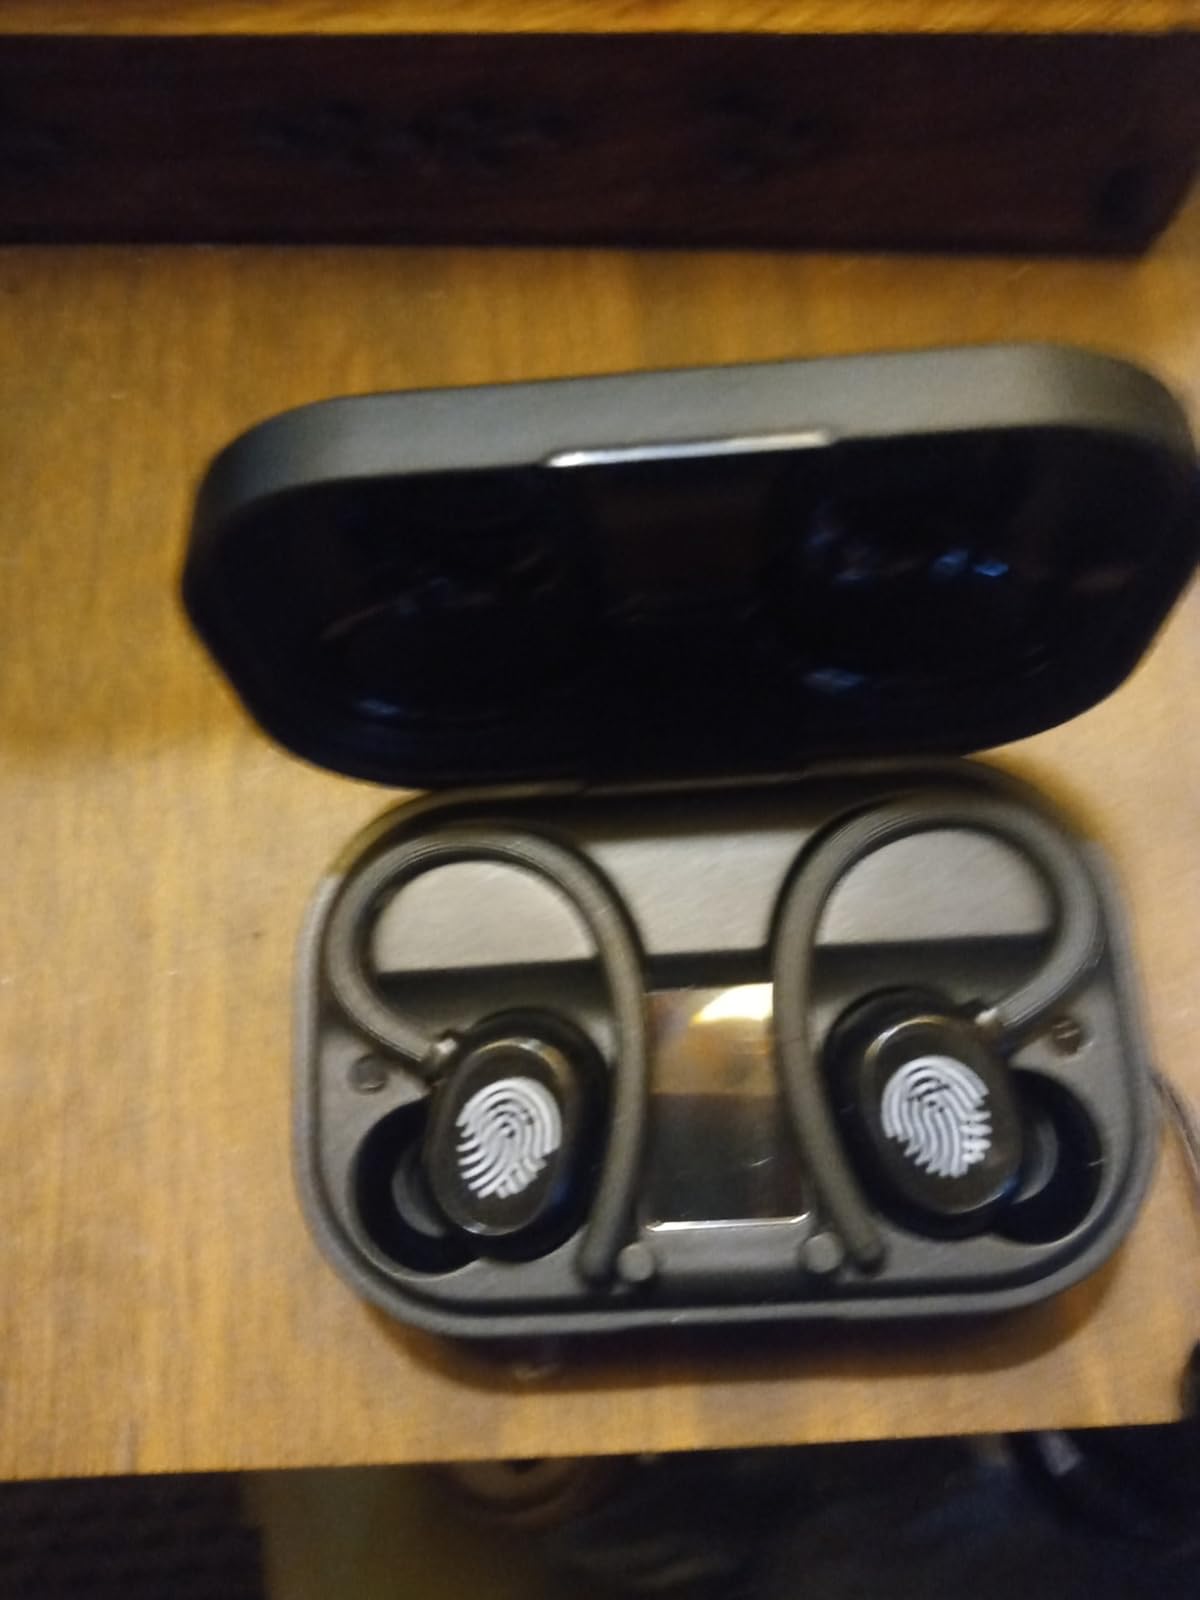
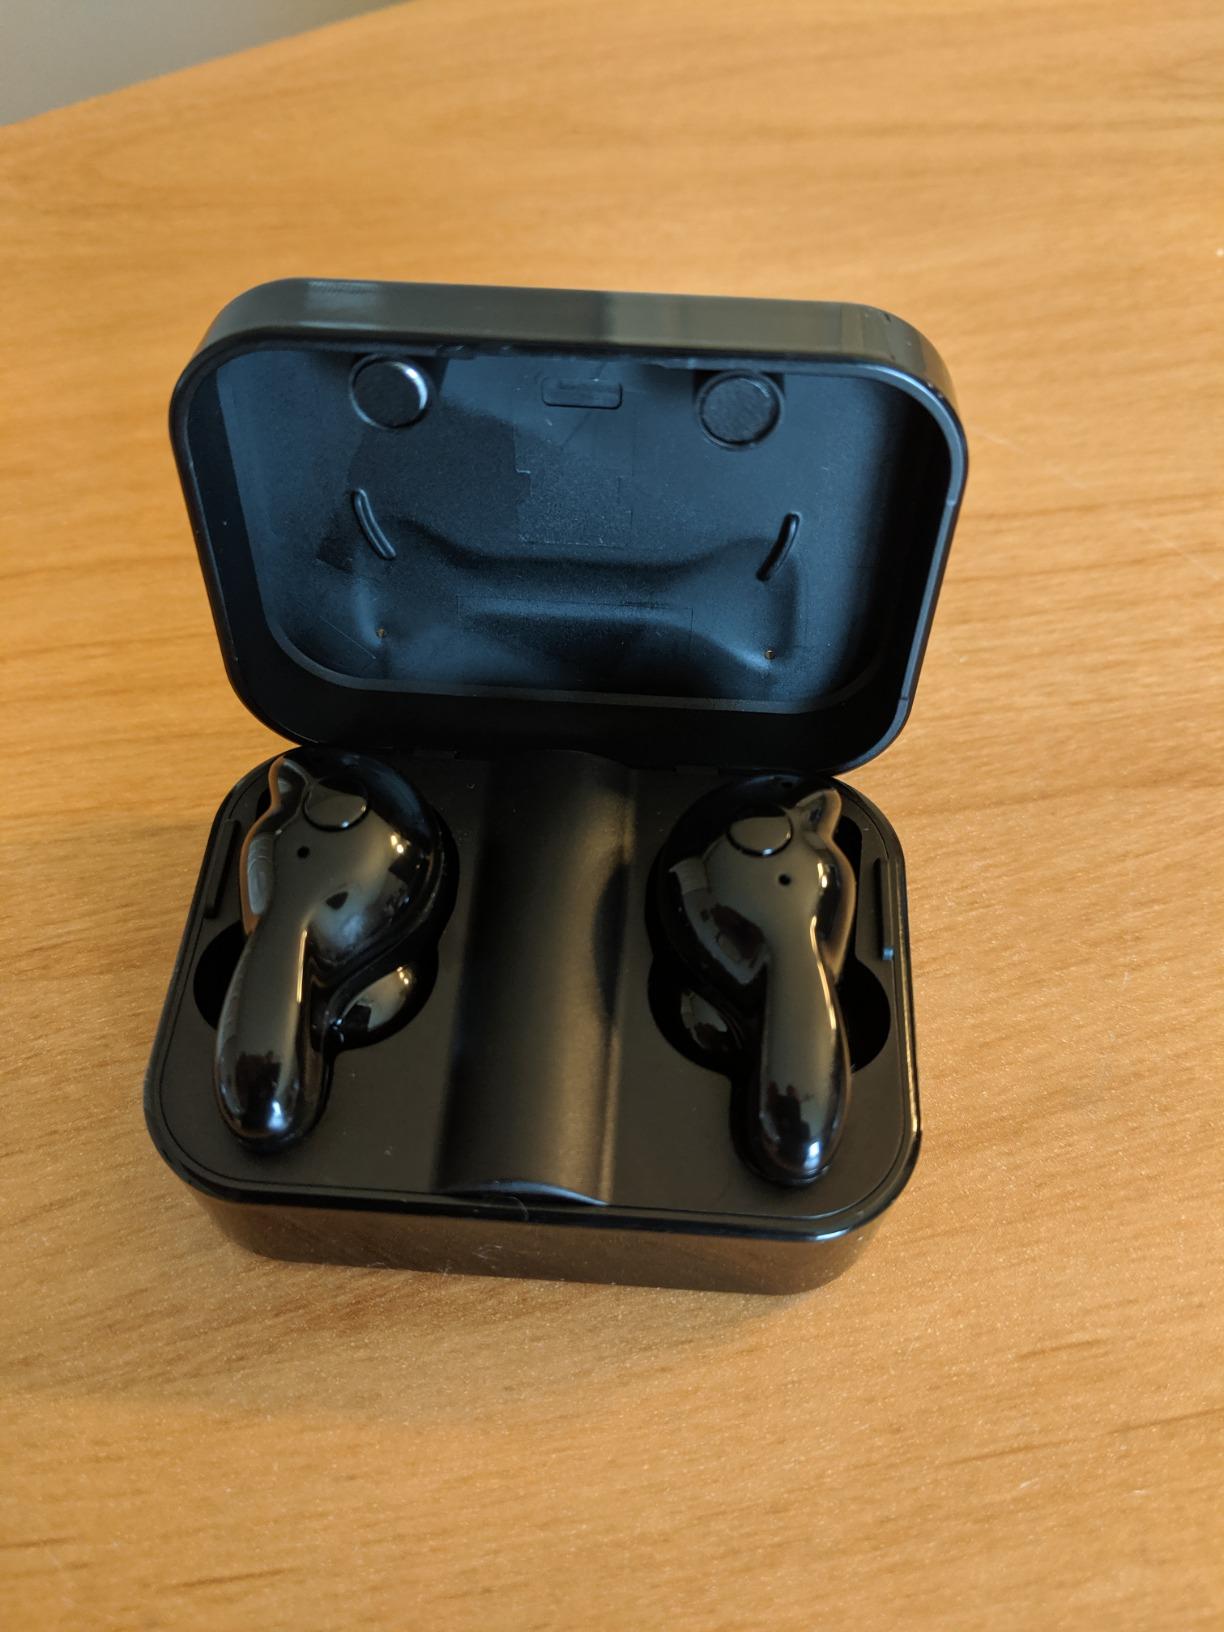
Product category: earbuds
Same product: no